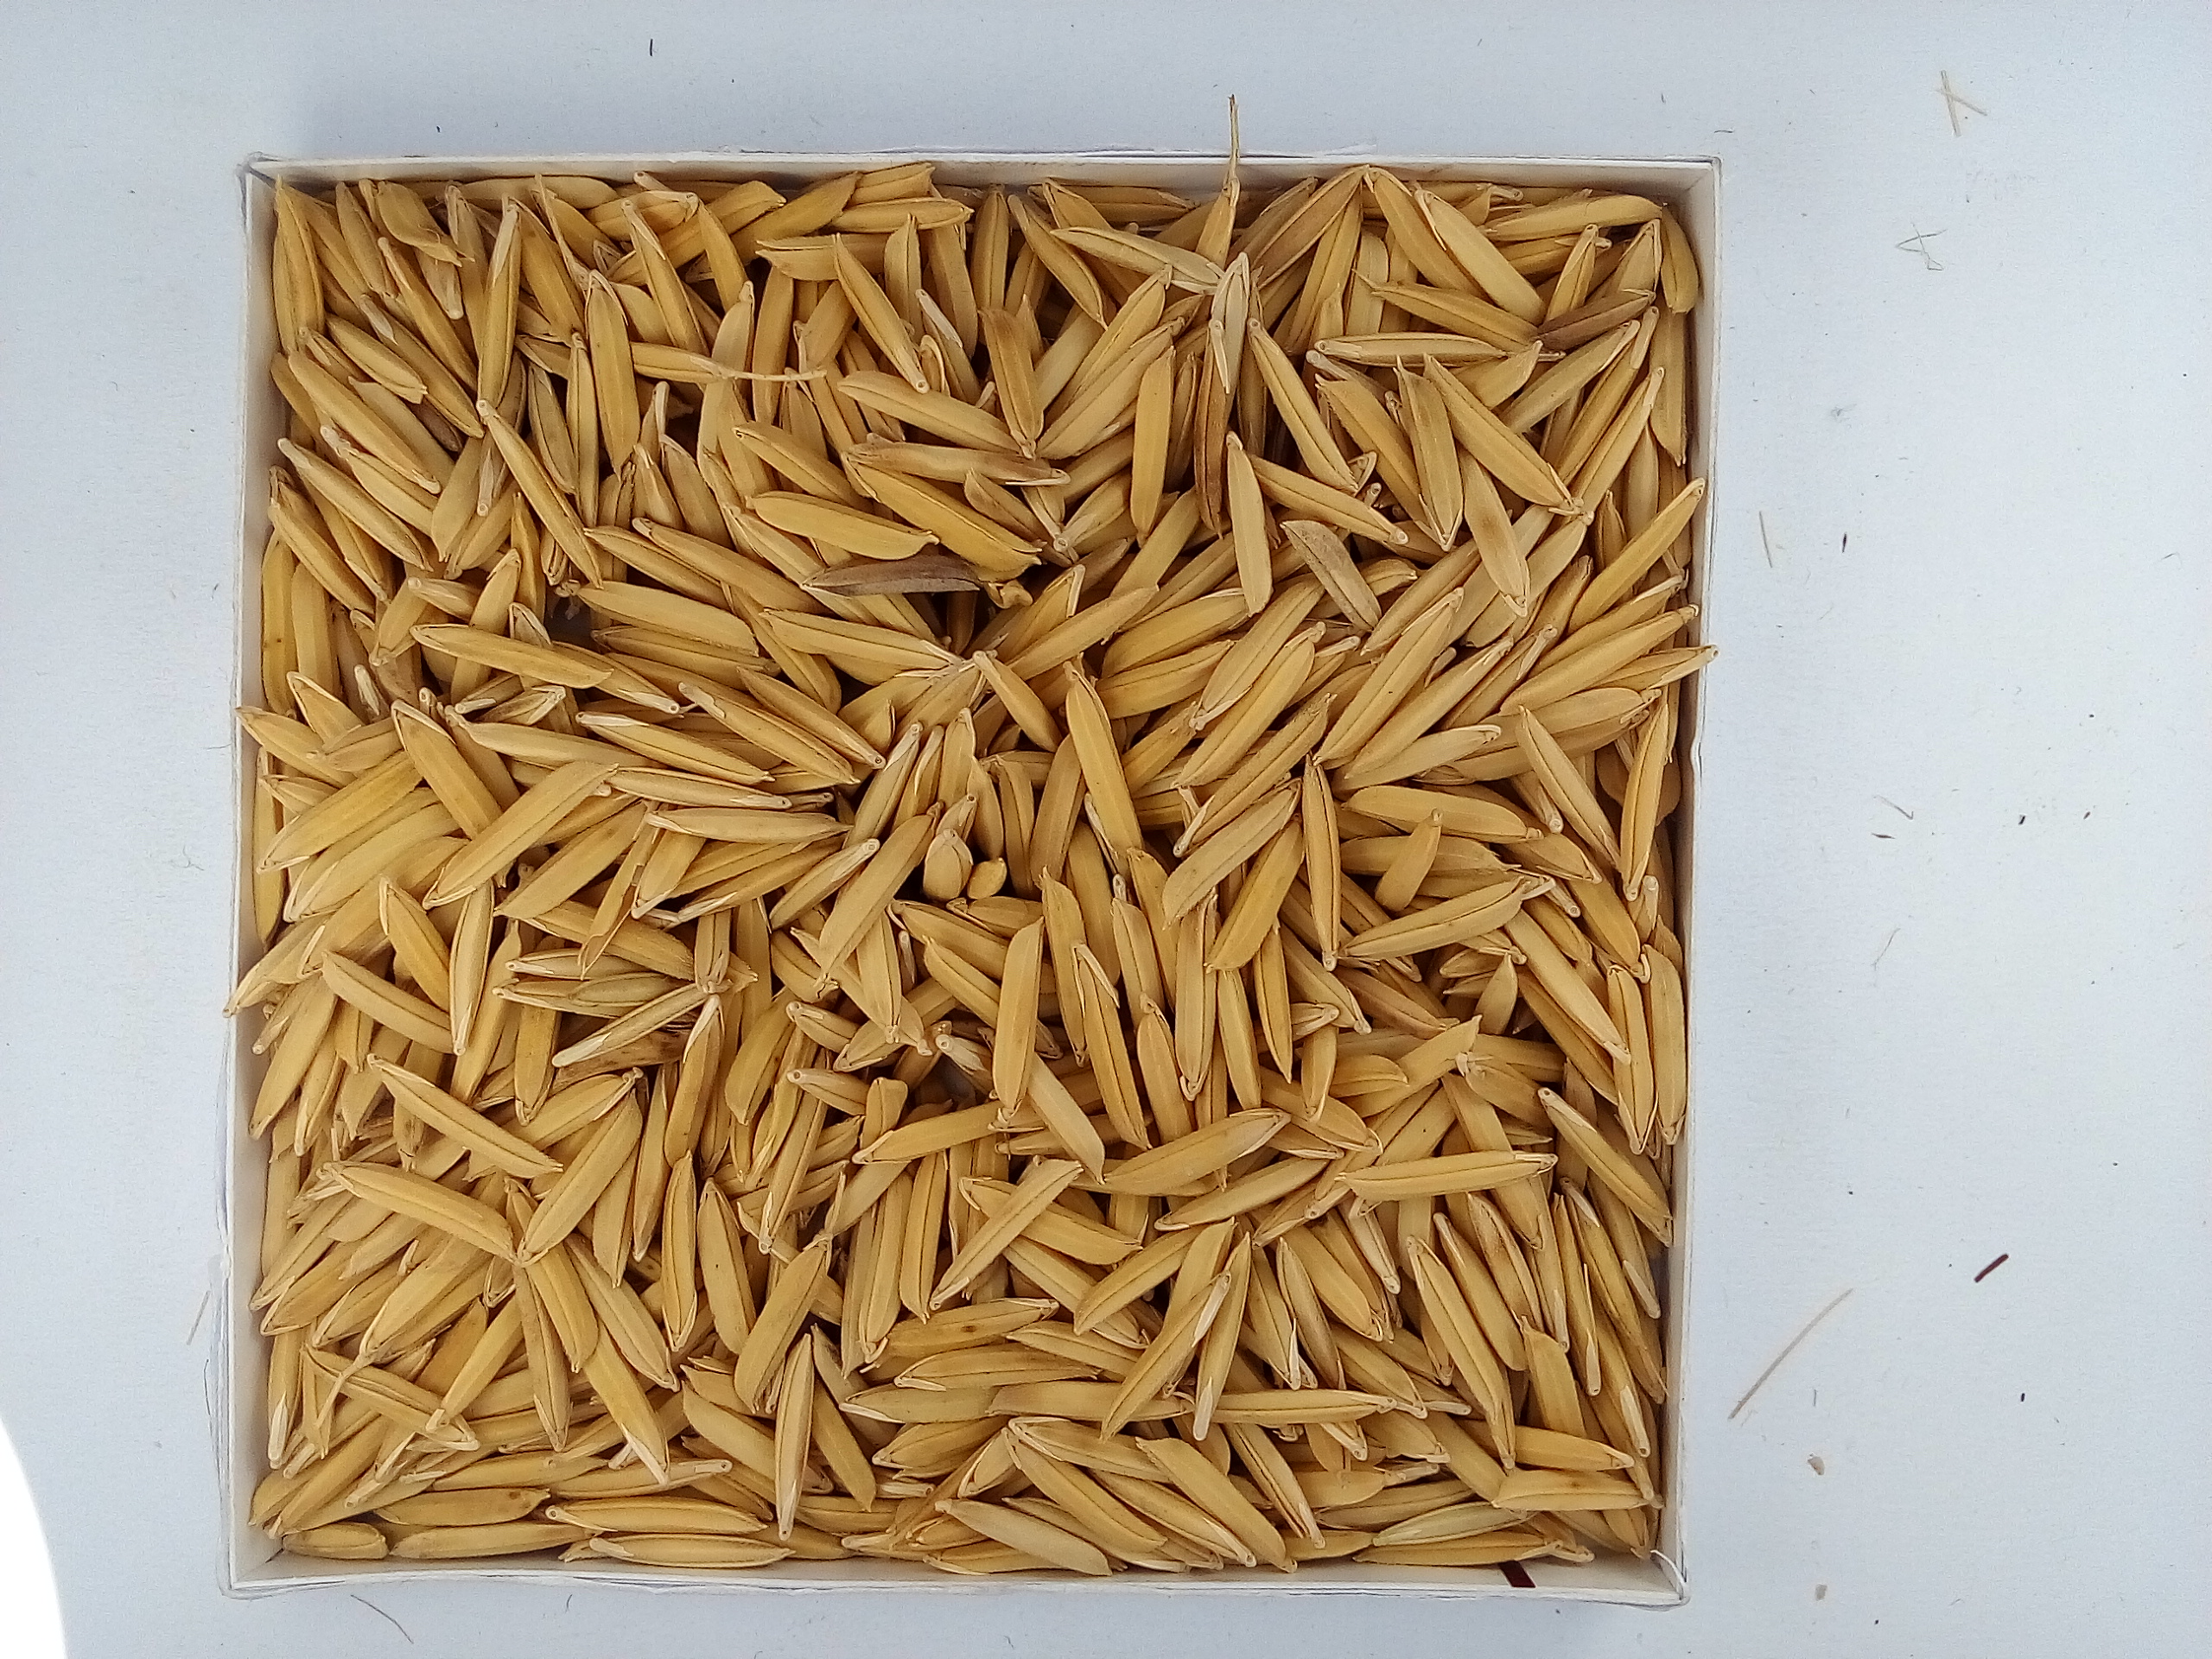
Rice seed variety: Unknown